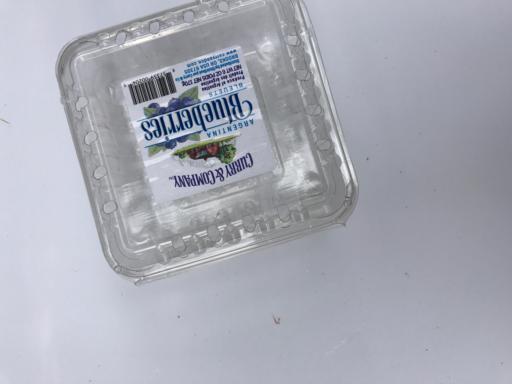
Waste category: plastic